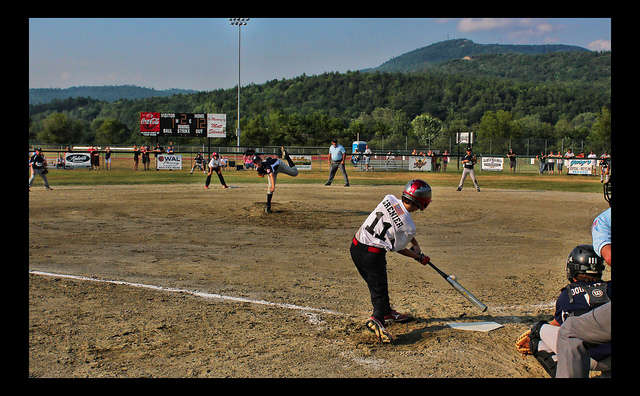
user: Given an image and a question. Answer the question in a short answer. Question: If this player proceeds to hit a ball close to the ground for a short distance that is called a what? Short Answer:
assistant: bunt